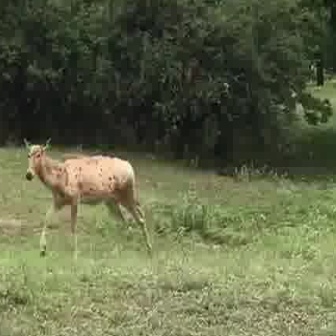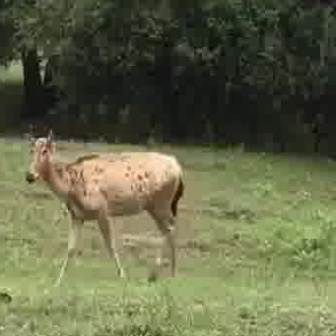
  Please identify the target specified by the bounding box [20,131,152,264] in the first image and locate it in the second image. Return the coordinates in [x_min,y_min,x_max,y_max] format.
Answer: [22,126,186,291]